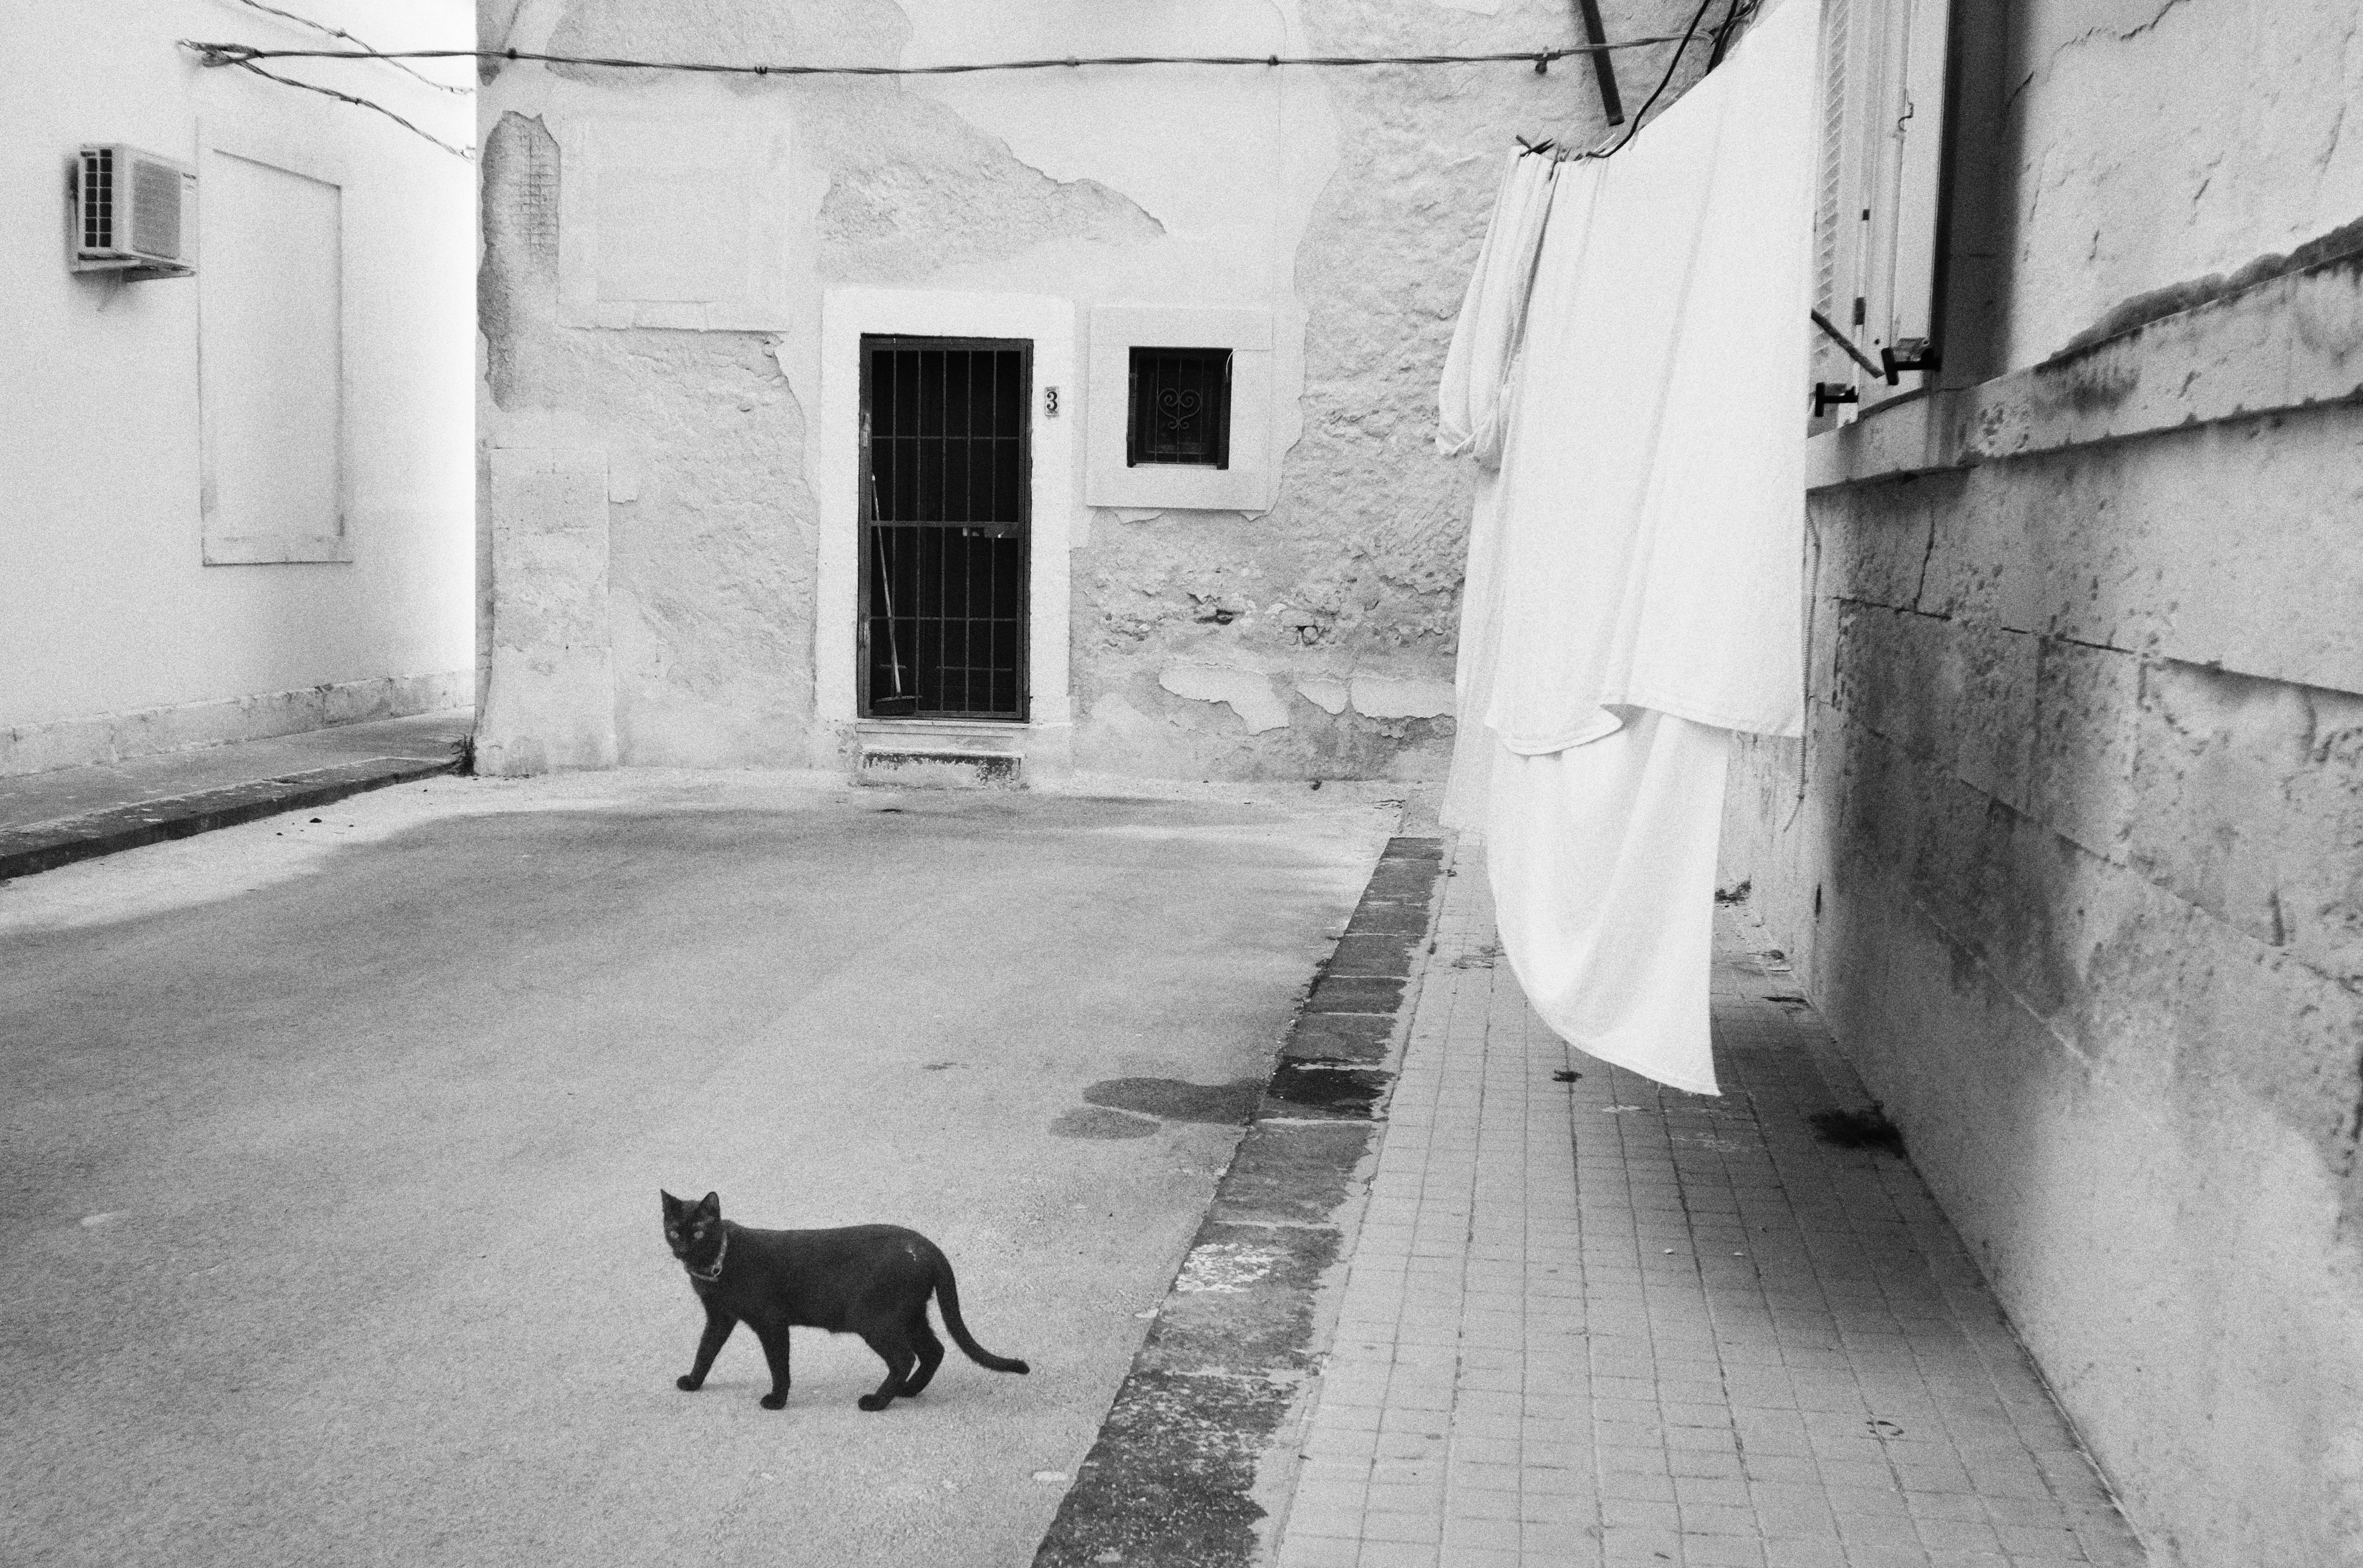
snow, black and white, road, white, street, photography, house, alley, color, italy, black, monochrome, infrastructure, photograph, snapshot, fuji, sicily, fujix, fujixe1, e1, siracusa, monochrome photography